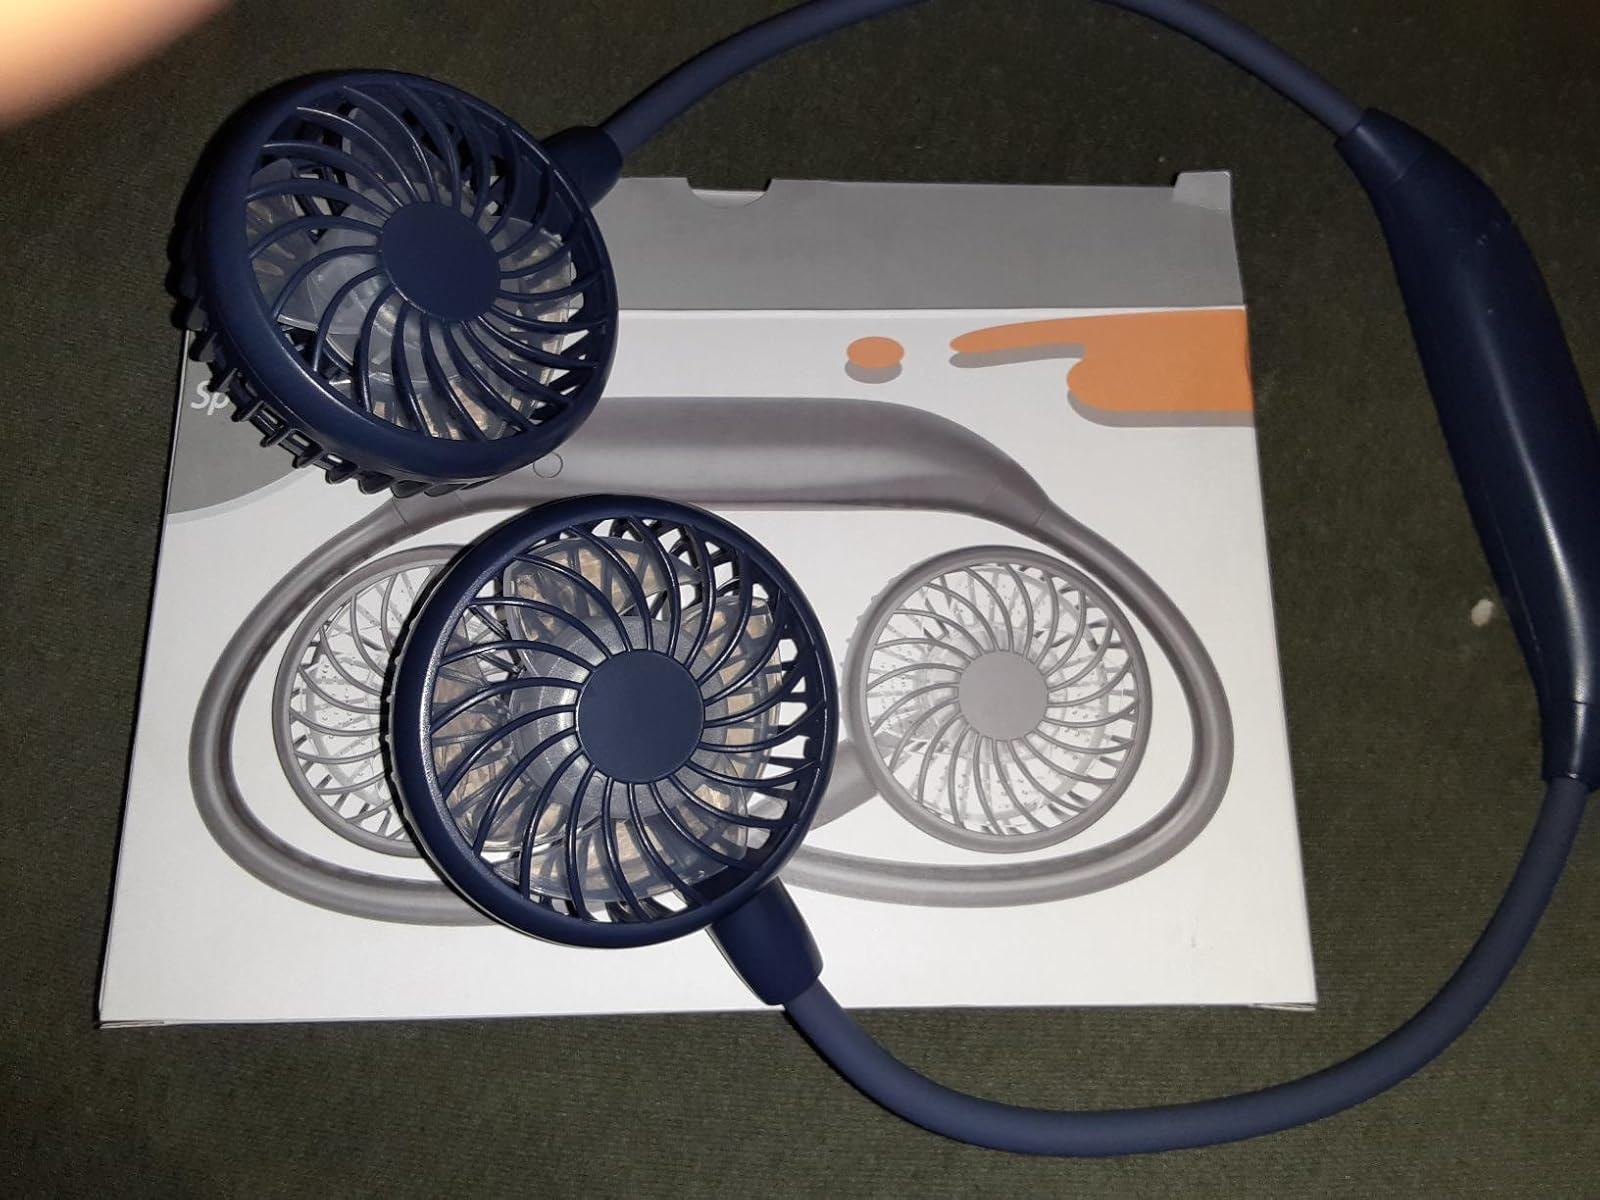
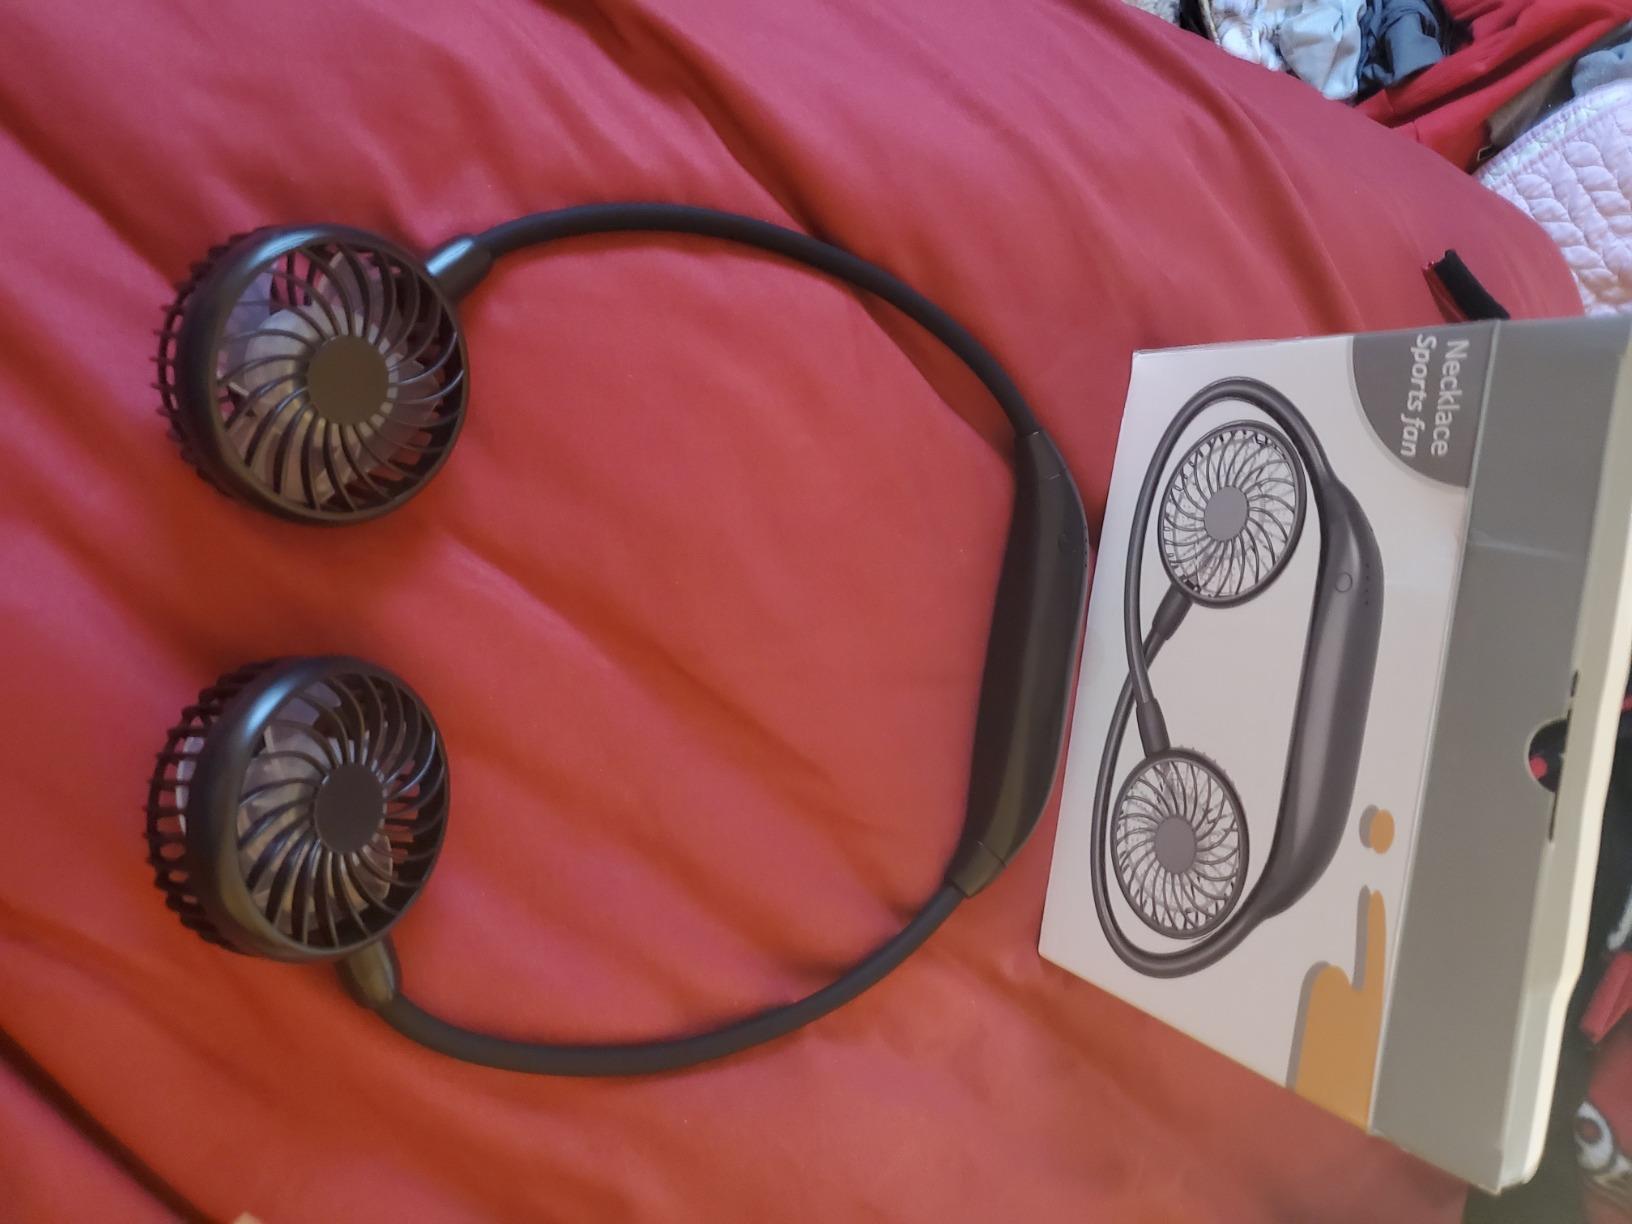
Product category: fan
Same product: no